East Liberty, Delaware County, Ohio

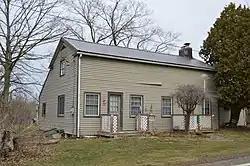
Saltbox house on State Route 656

East Liberty is an unincorporated community in Delaware County, in the U.S. state of Ohio.